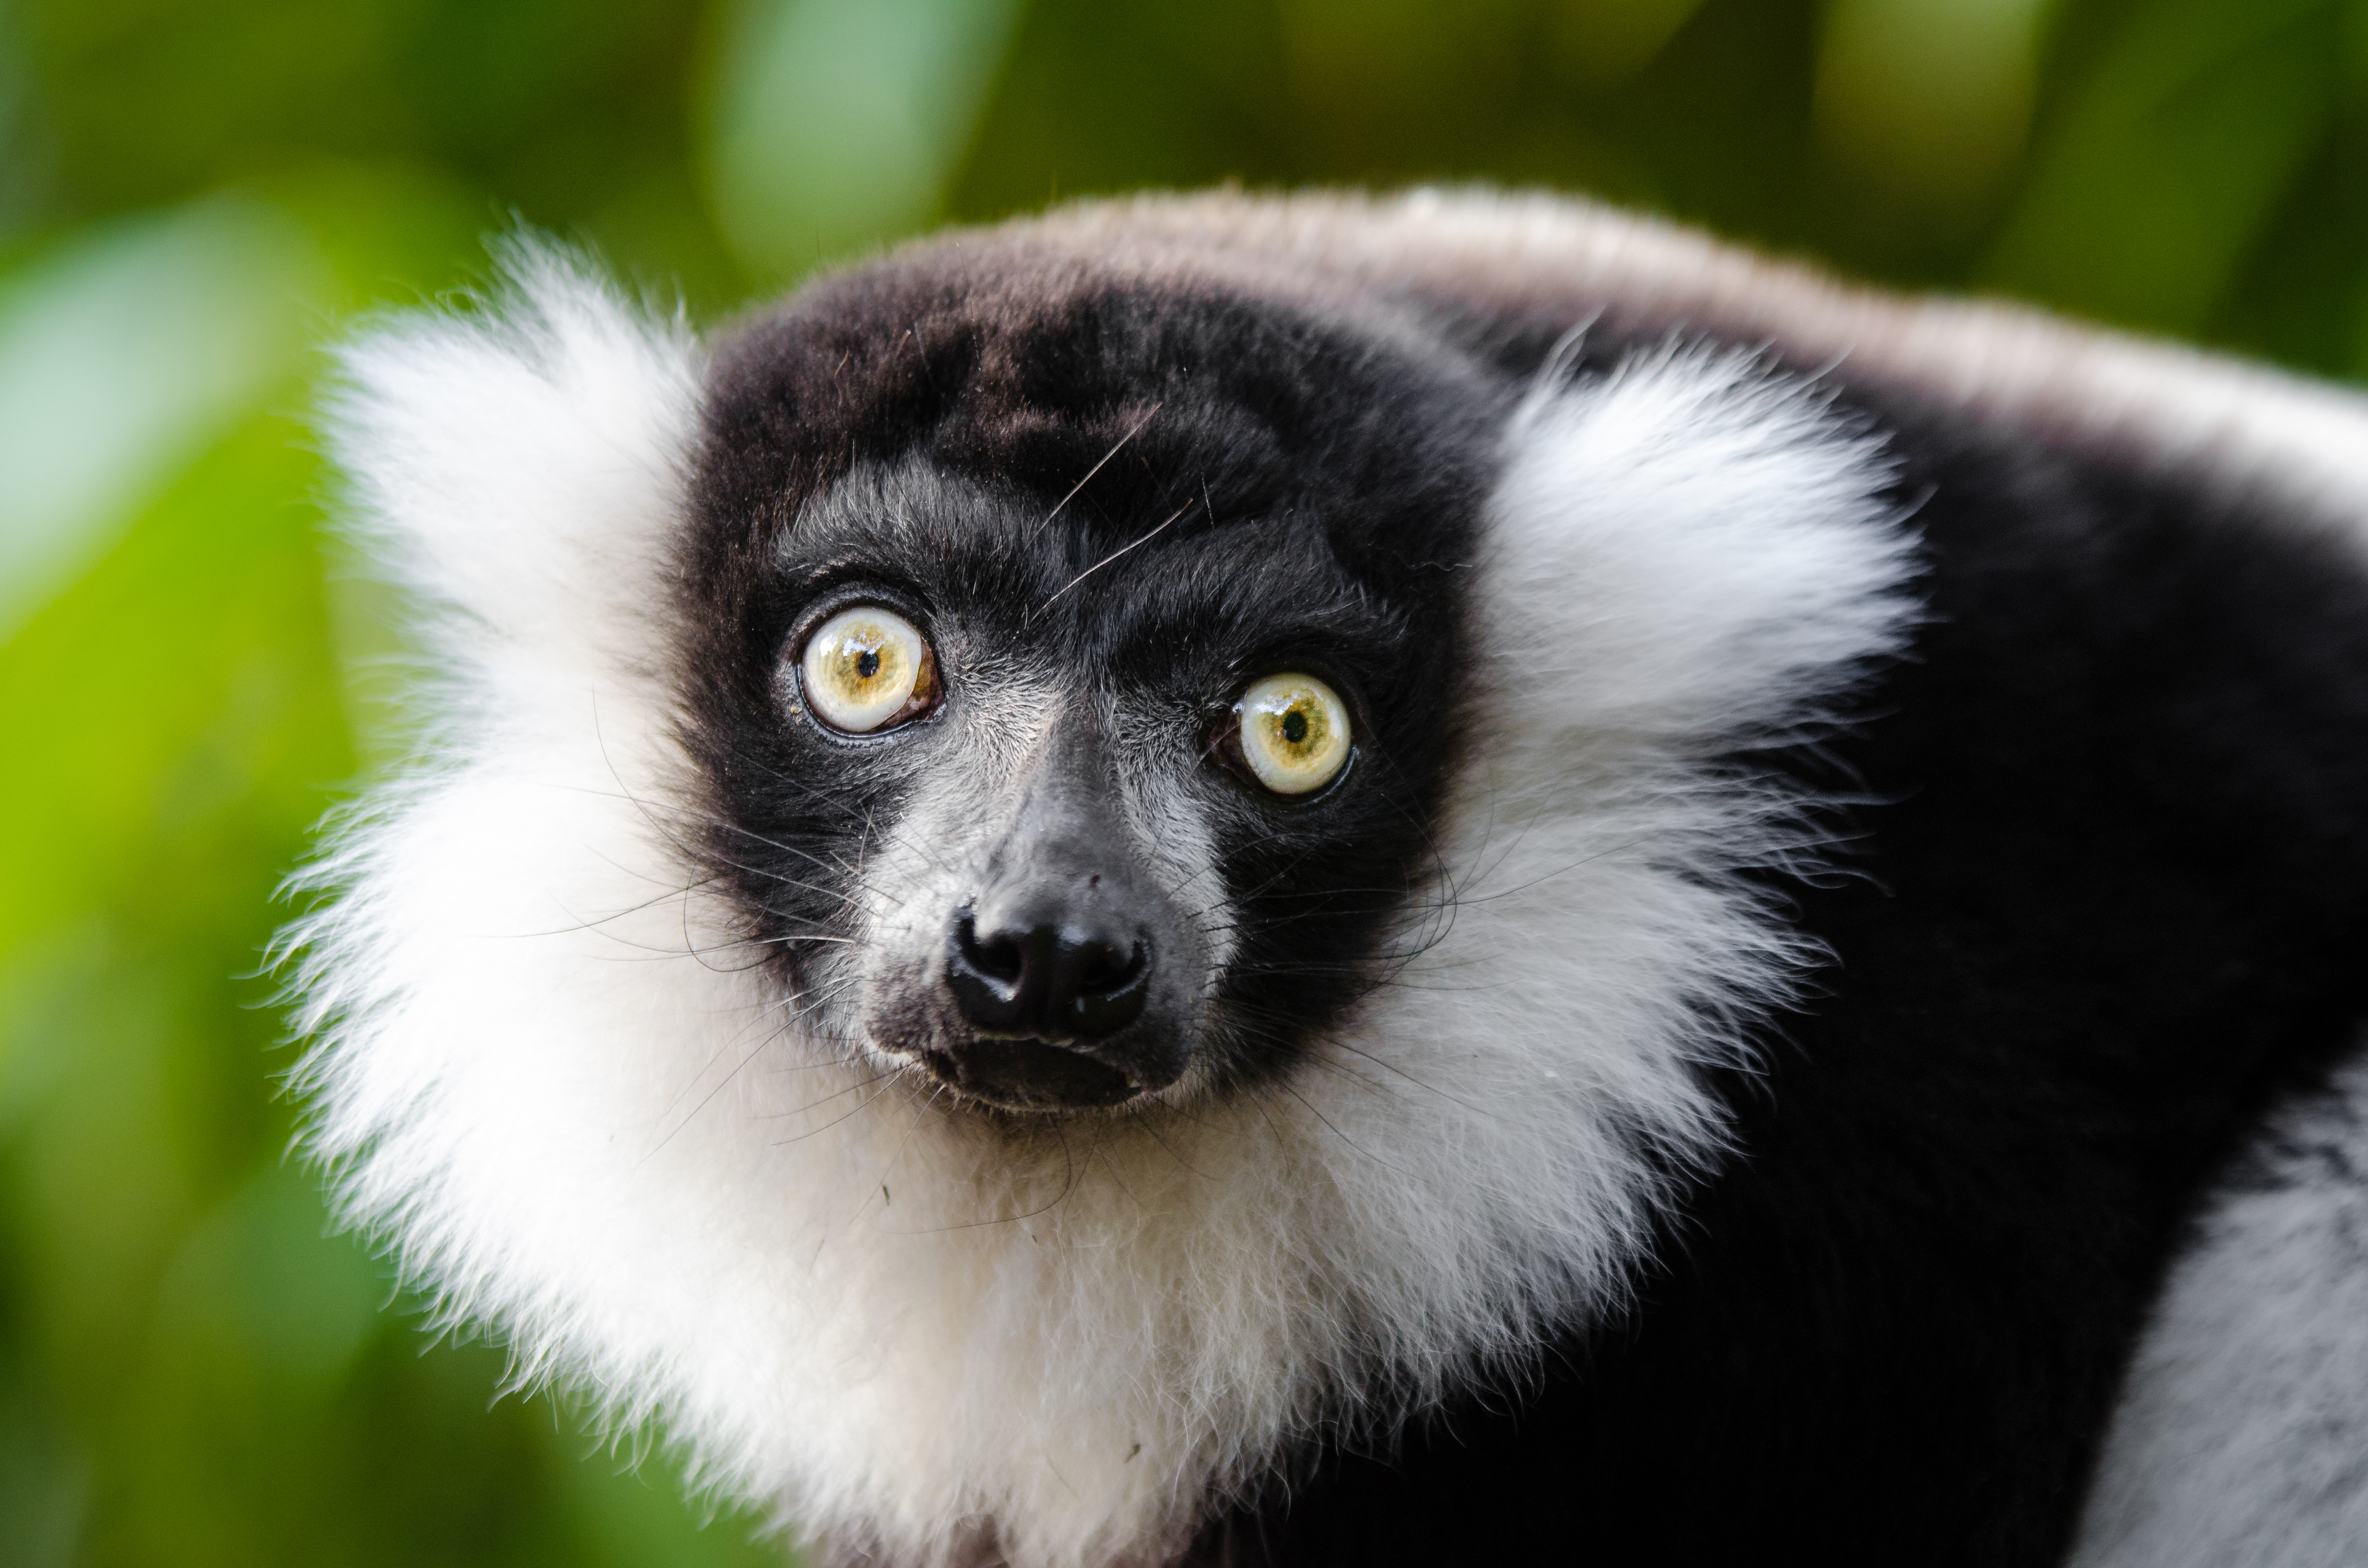
wildlife, mammal, fauna, primate, close up, whiskers, gibbon, vertebrate, lemur, langur, new world monkey, indri